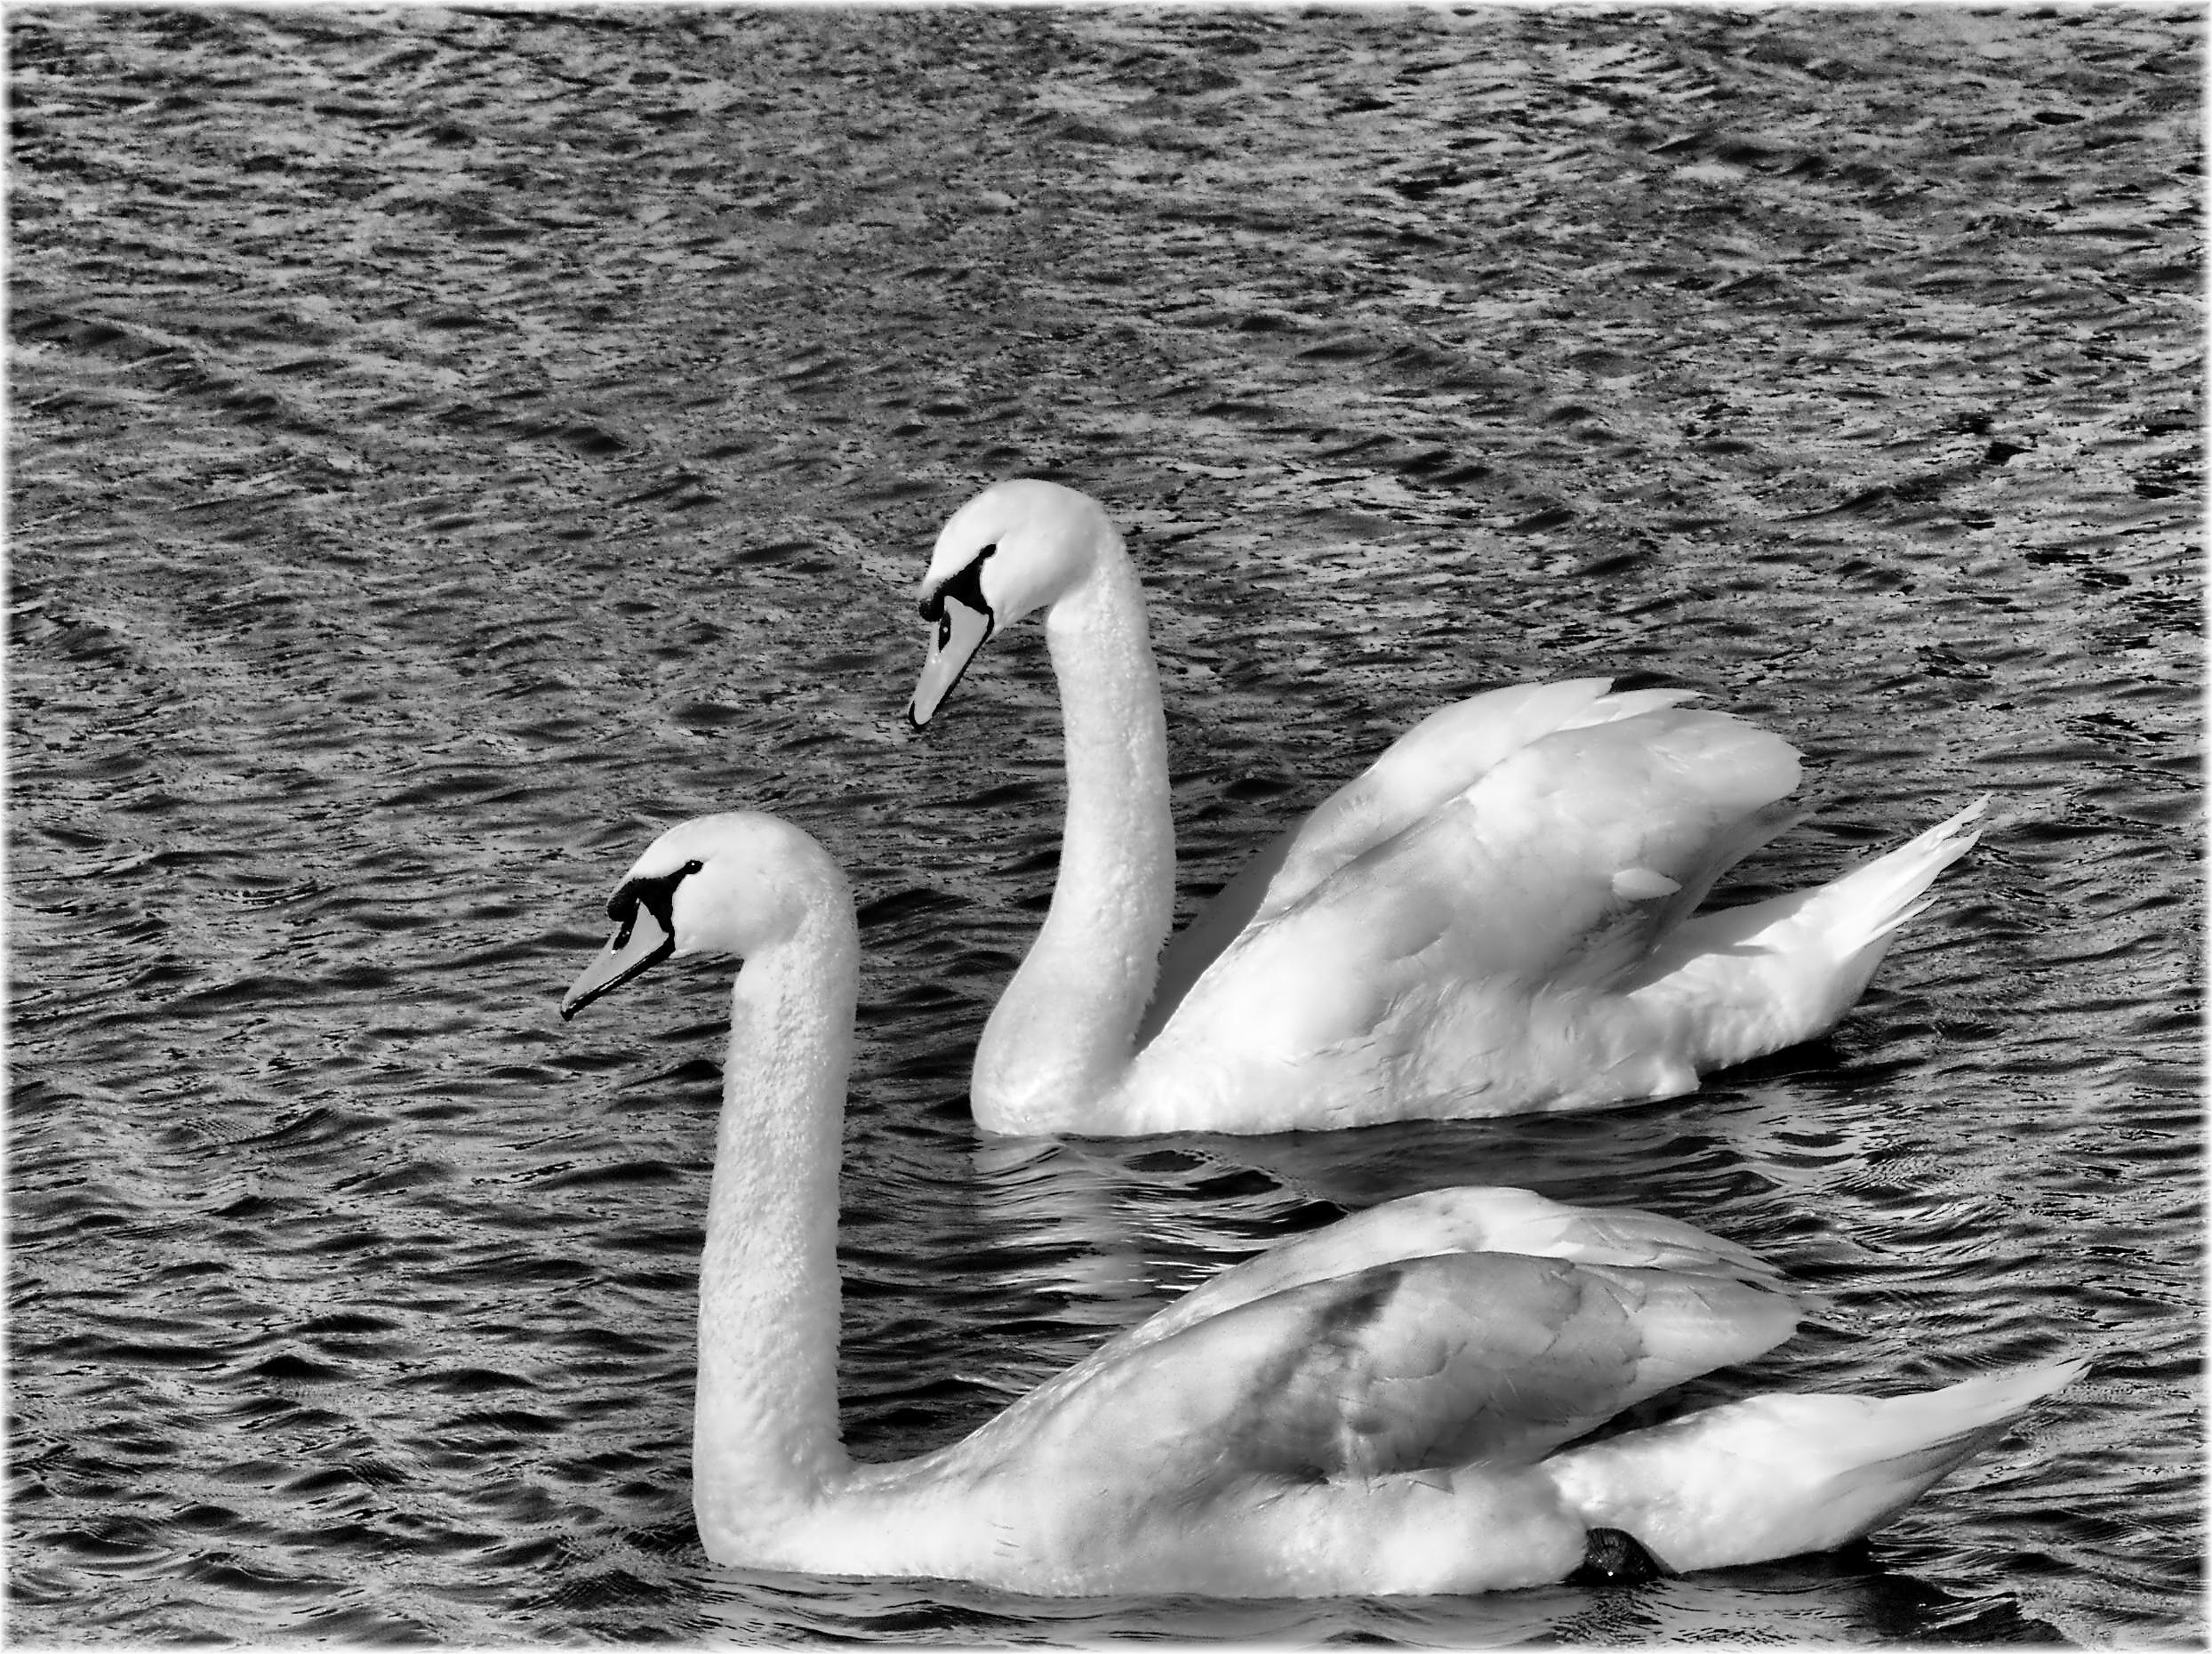
bird, wing, black and white, beak, monochrome, fauna, swan, vertebrate, waterfowl, water bird, monochrome photography, ducks geese and swans